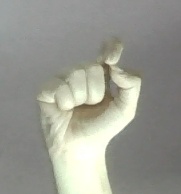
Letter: fa